Romanticism in Scotland

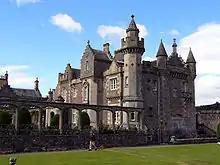
Abbotsford House, re-built for Walter Scott, helped to launch the Scots Baronial revival.

The Ossian cycle itself became a common subject for Scottish artists, and works based on its themes were created by figures such as Alexander Runciman (1736–85) and David Allan (1744–96). This period saw a shift in attitudes to the Highlands and mountain landscapes in general, from viewing them as hostile, empty regions occupied by backward and marginal people, to interpreting them as aesthetically pleasing exemplars of nature, occupied by rugged primitives, who were now depicted in a dramatic fashion. Produced before his departure to Italy, Jacob More's (1740–93) series of four paintings "Falls of Clyde" (1771–73) have been described by art historian Duncan Macmillan as treating the waterfalls as "a kind of natural national monument" and has been seen as an early work in developing a romantic sensibility to the Scottish landscape. Runciman was probably the first artist to paint Scottish landscapes in watercolours in the more romantic style that was emerging towards the end of the eighteenth century.